Tauno Kukkamäki

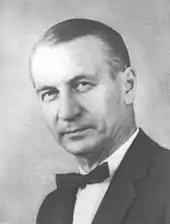
Tauno Kukkamäki in the early 1960s

Tauno Johannes Kukkamäki (11 October 1909 – 1 May 1997) was a Finnish geodesist renowned especially for his research into levelling refraction. He defended his doctoral thesis in University of Turku in 1940 on the metrology of length by means of the Väisälä comparator. He served as the director of the Finnish Geodetic Institute (1963–1977) and as the president of the International Association of Geodesy. The minor planet 2159 Kukkamäki was named in his honour.